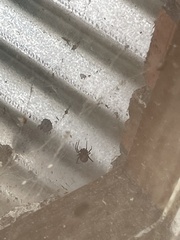
Species: Lactrodectus_hesperus